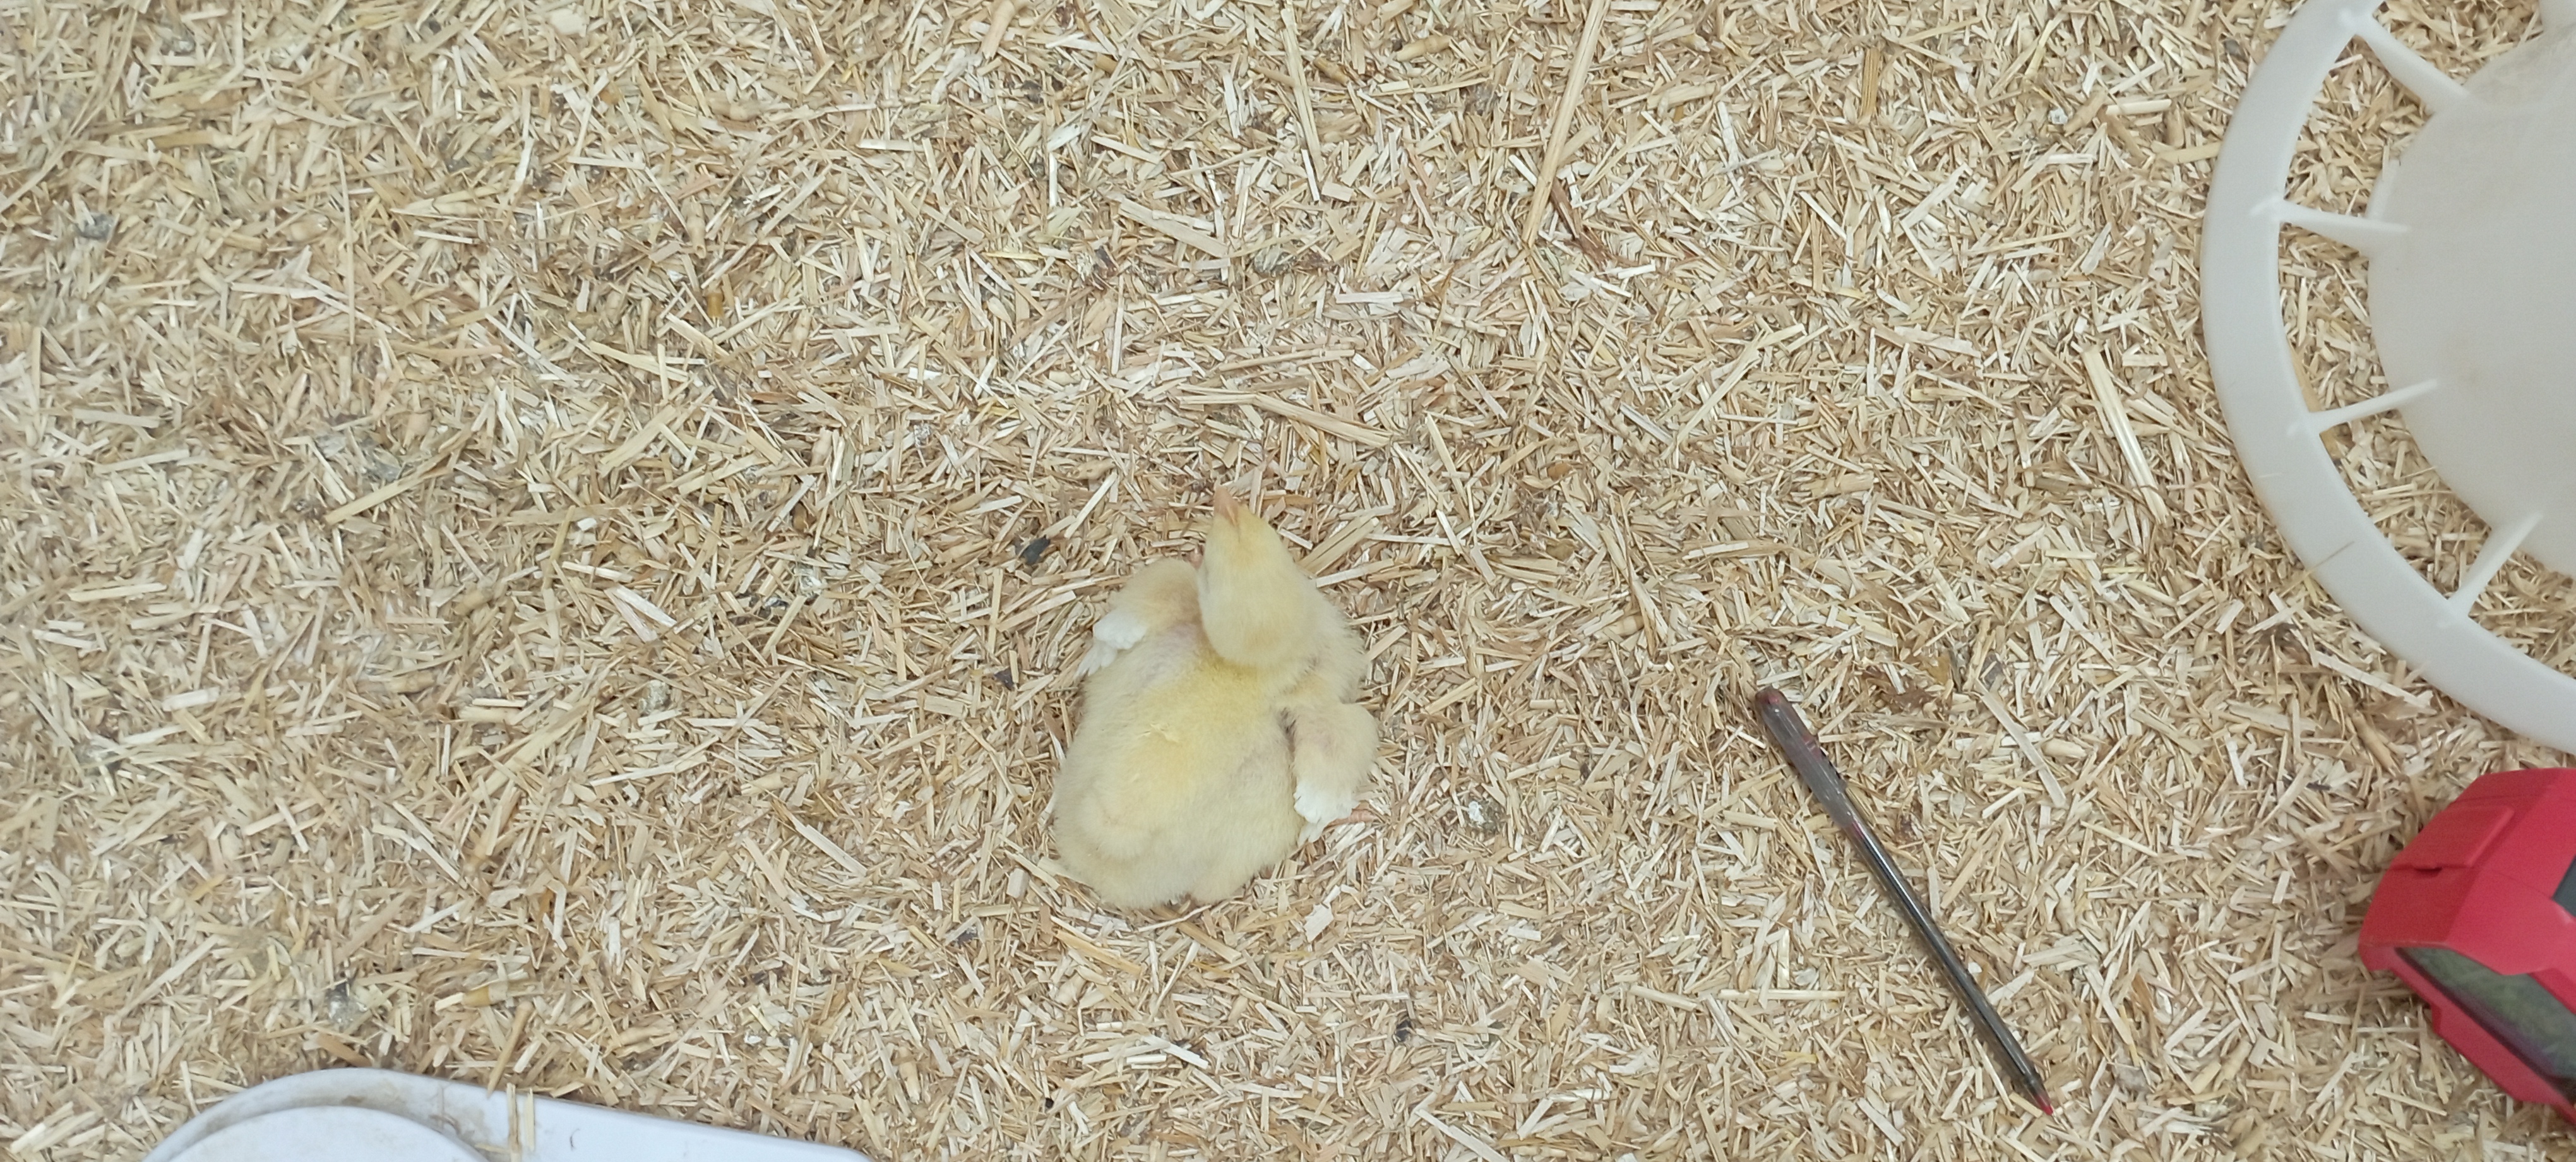
Weight: 192 g